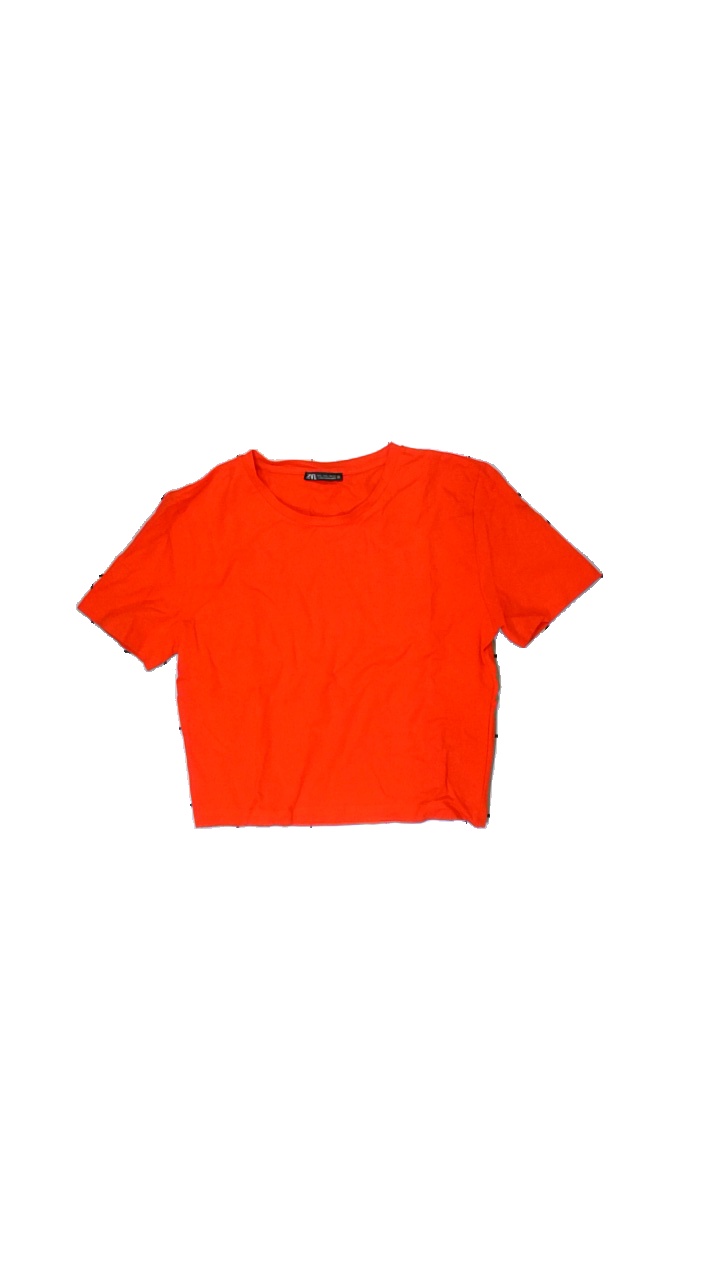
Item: T-shirt (Ladies)
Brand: Zara
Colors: Red
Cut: Cropped
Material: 100% Cotton
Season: All
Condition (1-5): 5
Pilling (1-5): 5
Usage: Reuse
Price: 50-100